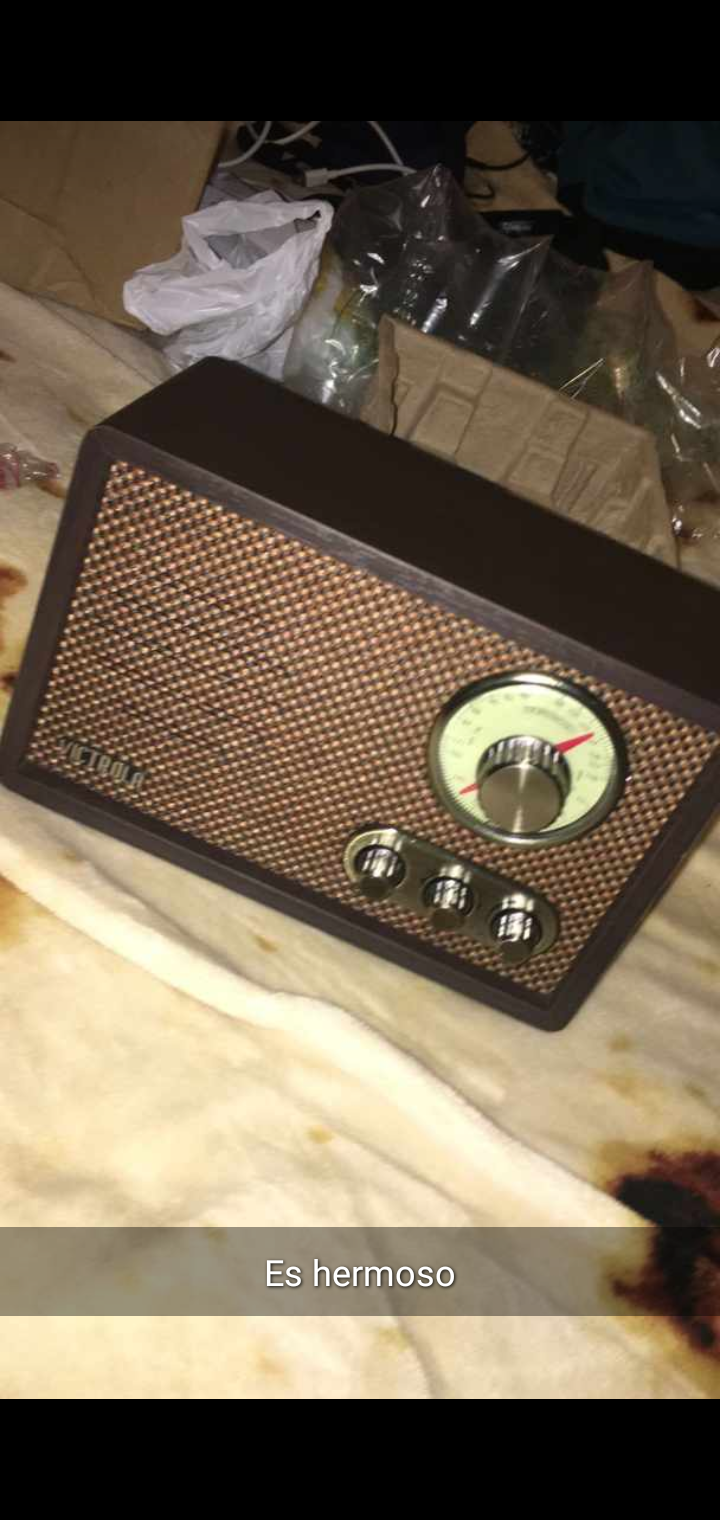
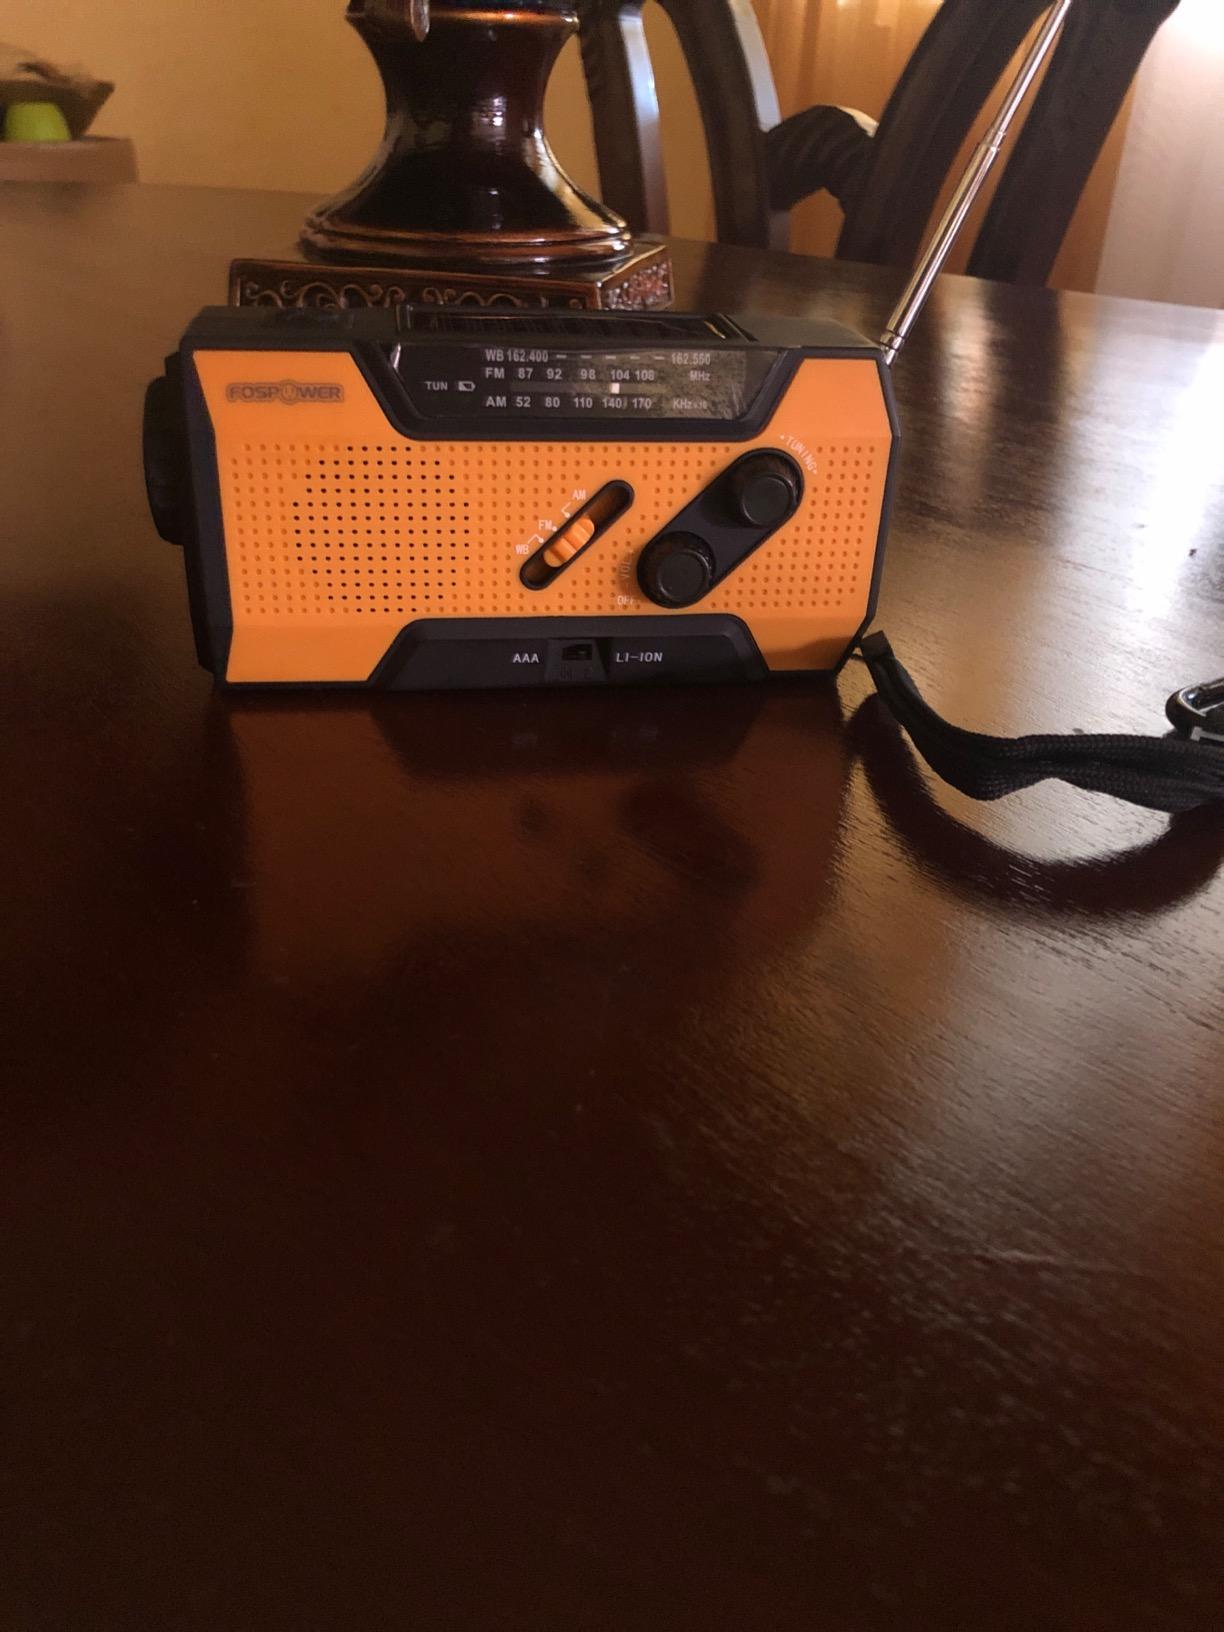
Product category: radio
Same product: no